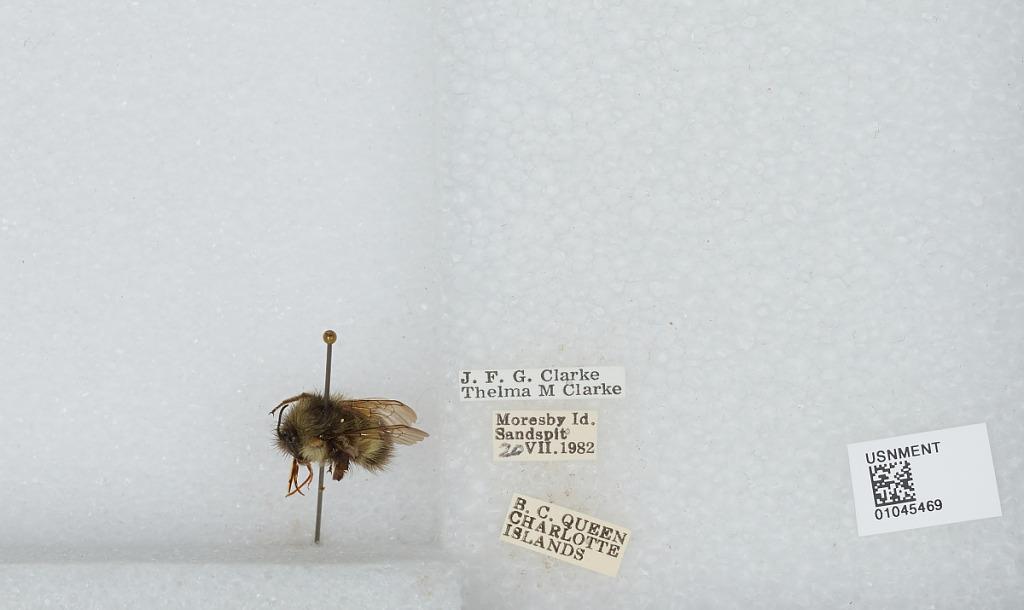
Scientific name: Bombus sp.
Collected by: J. Clarke & T. Clarke
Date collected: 1982-7-20
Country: Canada
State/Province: British Columbia
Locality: Moresby Island, Sandspit, Queen Charlotte Islands
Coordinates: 48.6994, -123.299